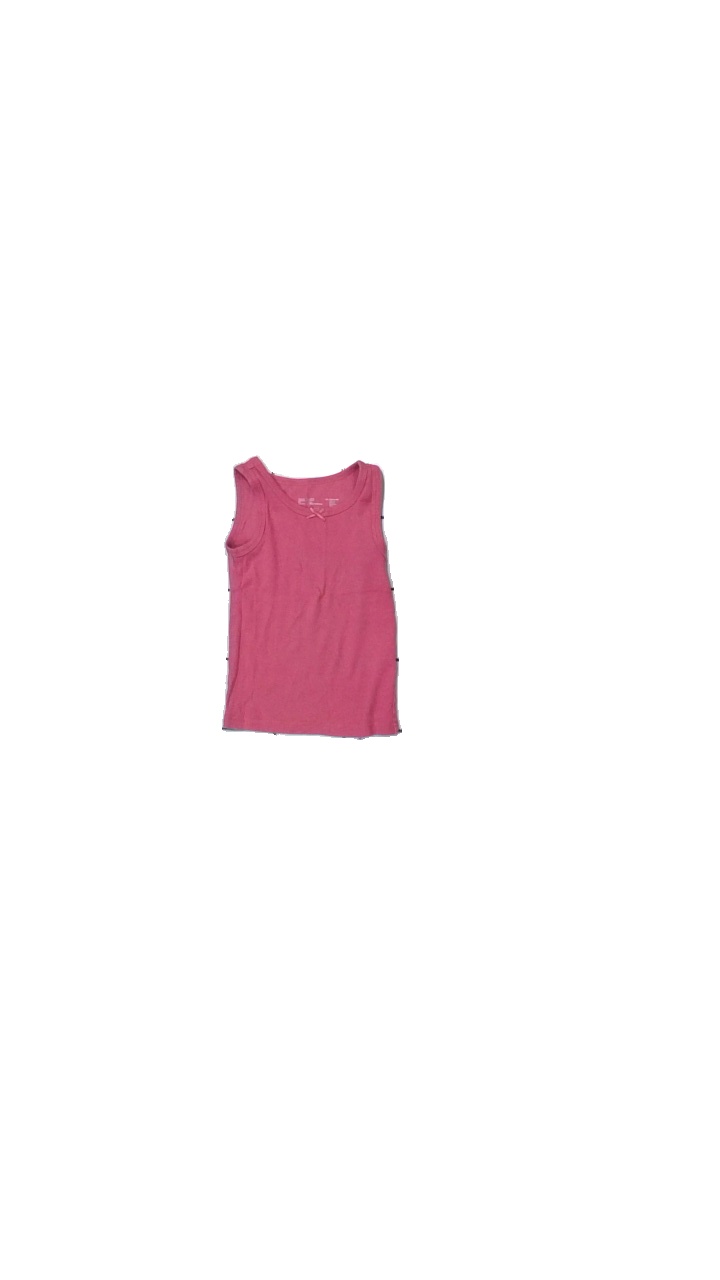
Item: Tank Top (Children)
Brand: Lupilo
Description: linne med roset
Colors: Pink
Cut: C-collar
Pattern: Other
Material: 100% bomull
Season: All
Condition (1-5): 3
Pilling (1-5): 2
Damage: lös tråd
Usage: Export
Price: <50